Abba Hoshaya of Turya

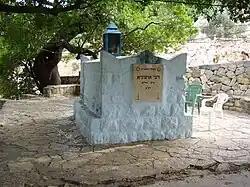
Tomb near Peki'in ascribed according to local tradition to be that of Abba Hoshaya of Turya

Abba Hoshaya (also called Oshaya or Yeshaya) of Turya (or Traya) was a Jewish wool-washer of the third century, of whose scholarly attainments, although unrecorded in outside historical sources, but whose piety and honesty afforded the aggadists opportunities for legends and religious speculations.